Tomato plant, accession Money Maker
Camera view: bottom (45 deg); turntable rotation: 300 degrees
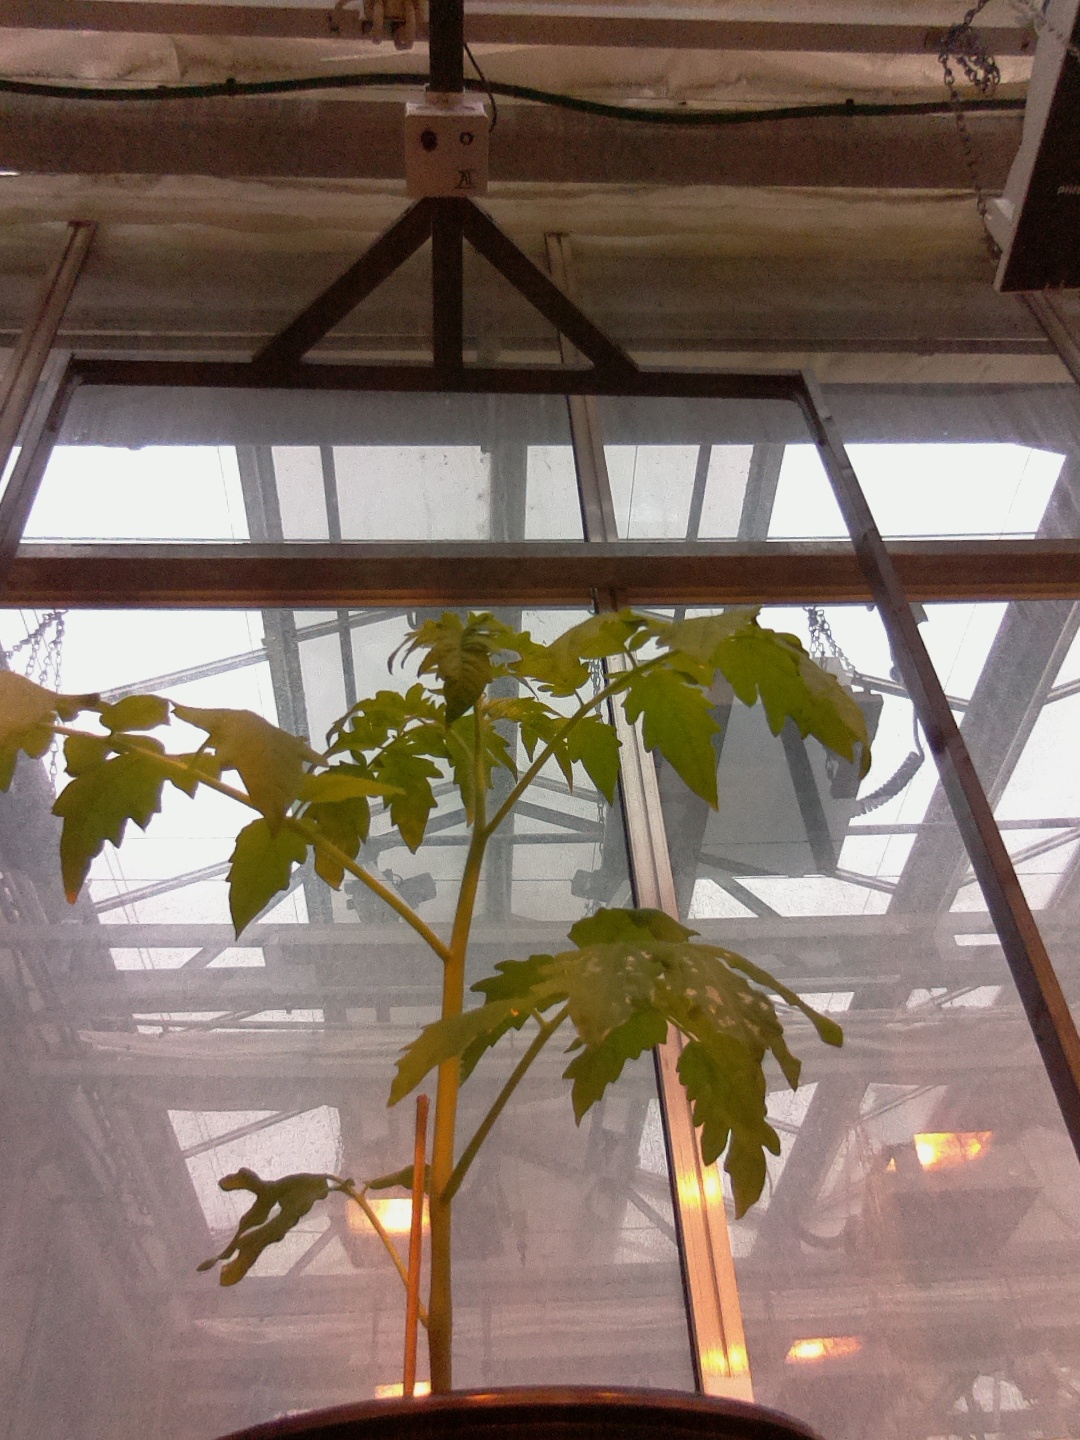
BBCH growth stage 13: 6 of true leaves visible